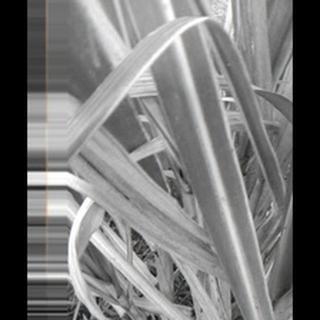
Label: sugarcane_red_rot